Elva (car manufacturer)

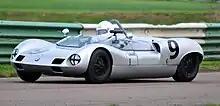
Elva BMW Mk VIII.

Around 1964–1966 Elva made a very successful series of Mk8 sports racers mostly with 1.8 litre BMW engines (modified from the 1.6 litre by Nerus) and some with 1.15 litre Holbay-Ford engines. The Mk8 had a longer wheelbase and wider track compared to the Mk7, which was known for difficult handling due to a 70-30 weight bias to the rear. Following the success of the McLaren in sportscar racing, Elva became involved in producing cars for sale to customers: "Later a tie-up with Elva and the Trojan Group was arranged and they took over the manufacture of the McLaren sports/racer, under the name McLaren-Elva-Oldsmobile." At the 1966 Racing Car Show, held in London in January, Elva exhibited two sports racing cars – the McLaren-Elva Mk.II V8 and the Elva-BMW Mk. VIIIS. The McLaren-Elva was offered with the option of Oldsmobile, Chevrolet or Ford V8 engines. The Elva-BMW Mk. VIIIS was fitted with a rear-mounted BMW two-litre four-cylinder OHC engine.